Florence Johnson (feminist)

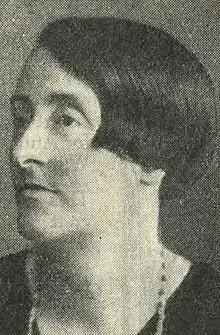
Johnson in 1927

Florence Ethel Johnson (26 March 1884 – 6 November 1934) was an Australian feminist, unionist and educator.